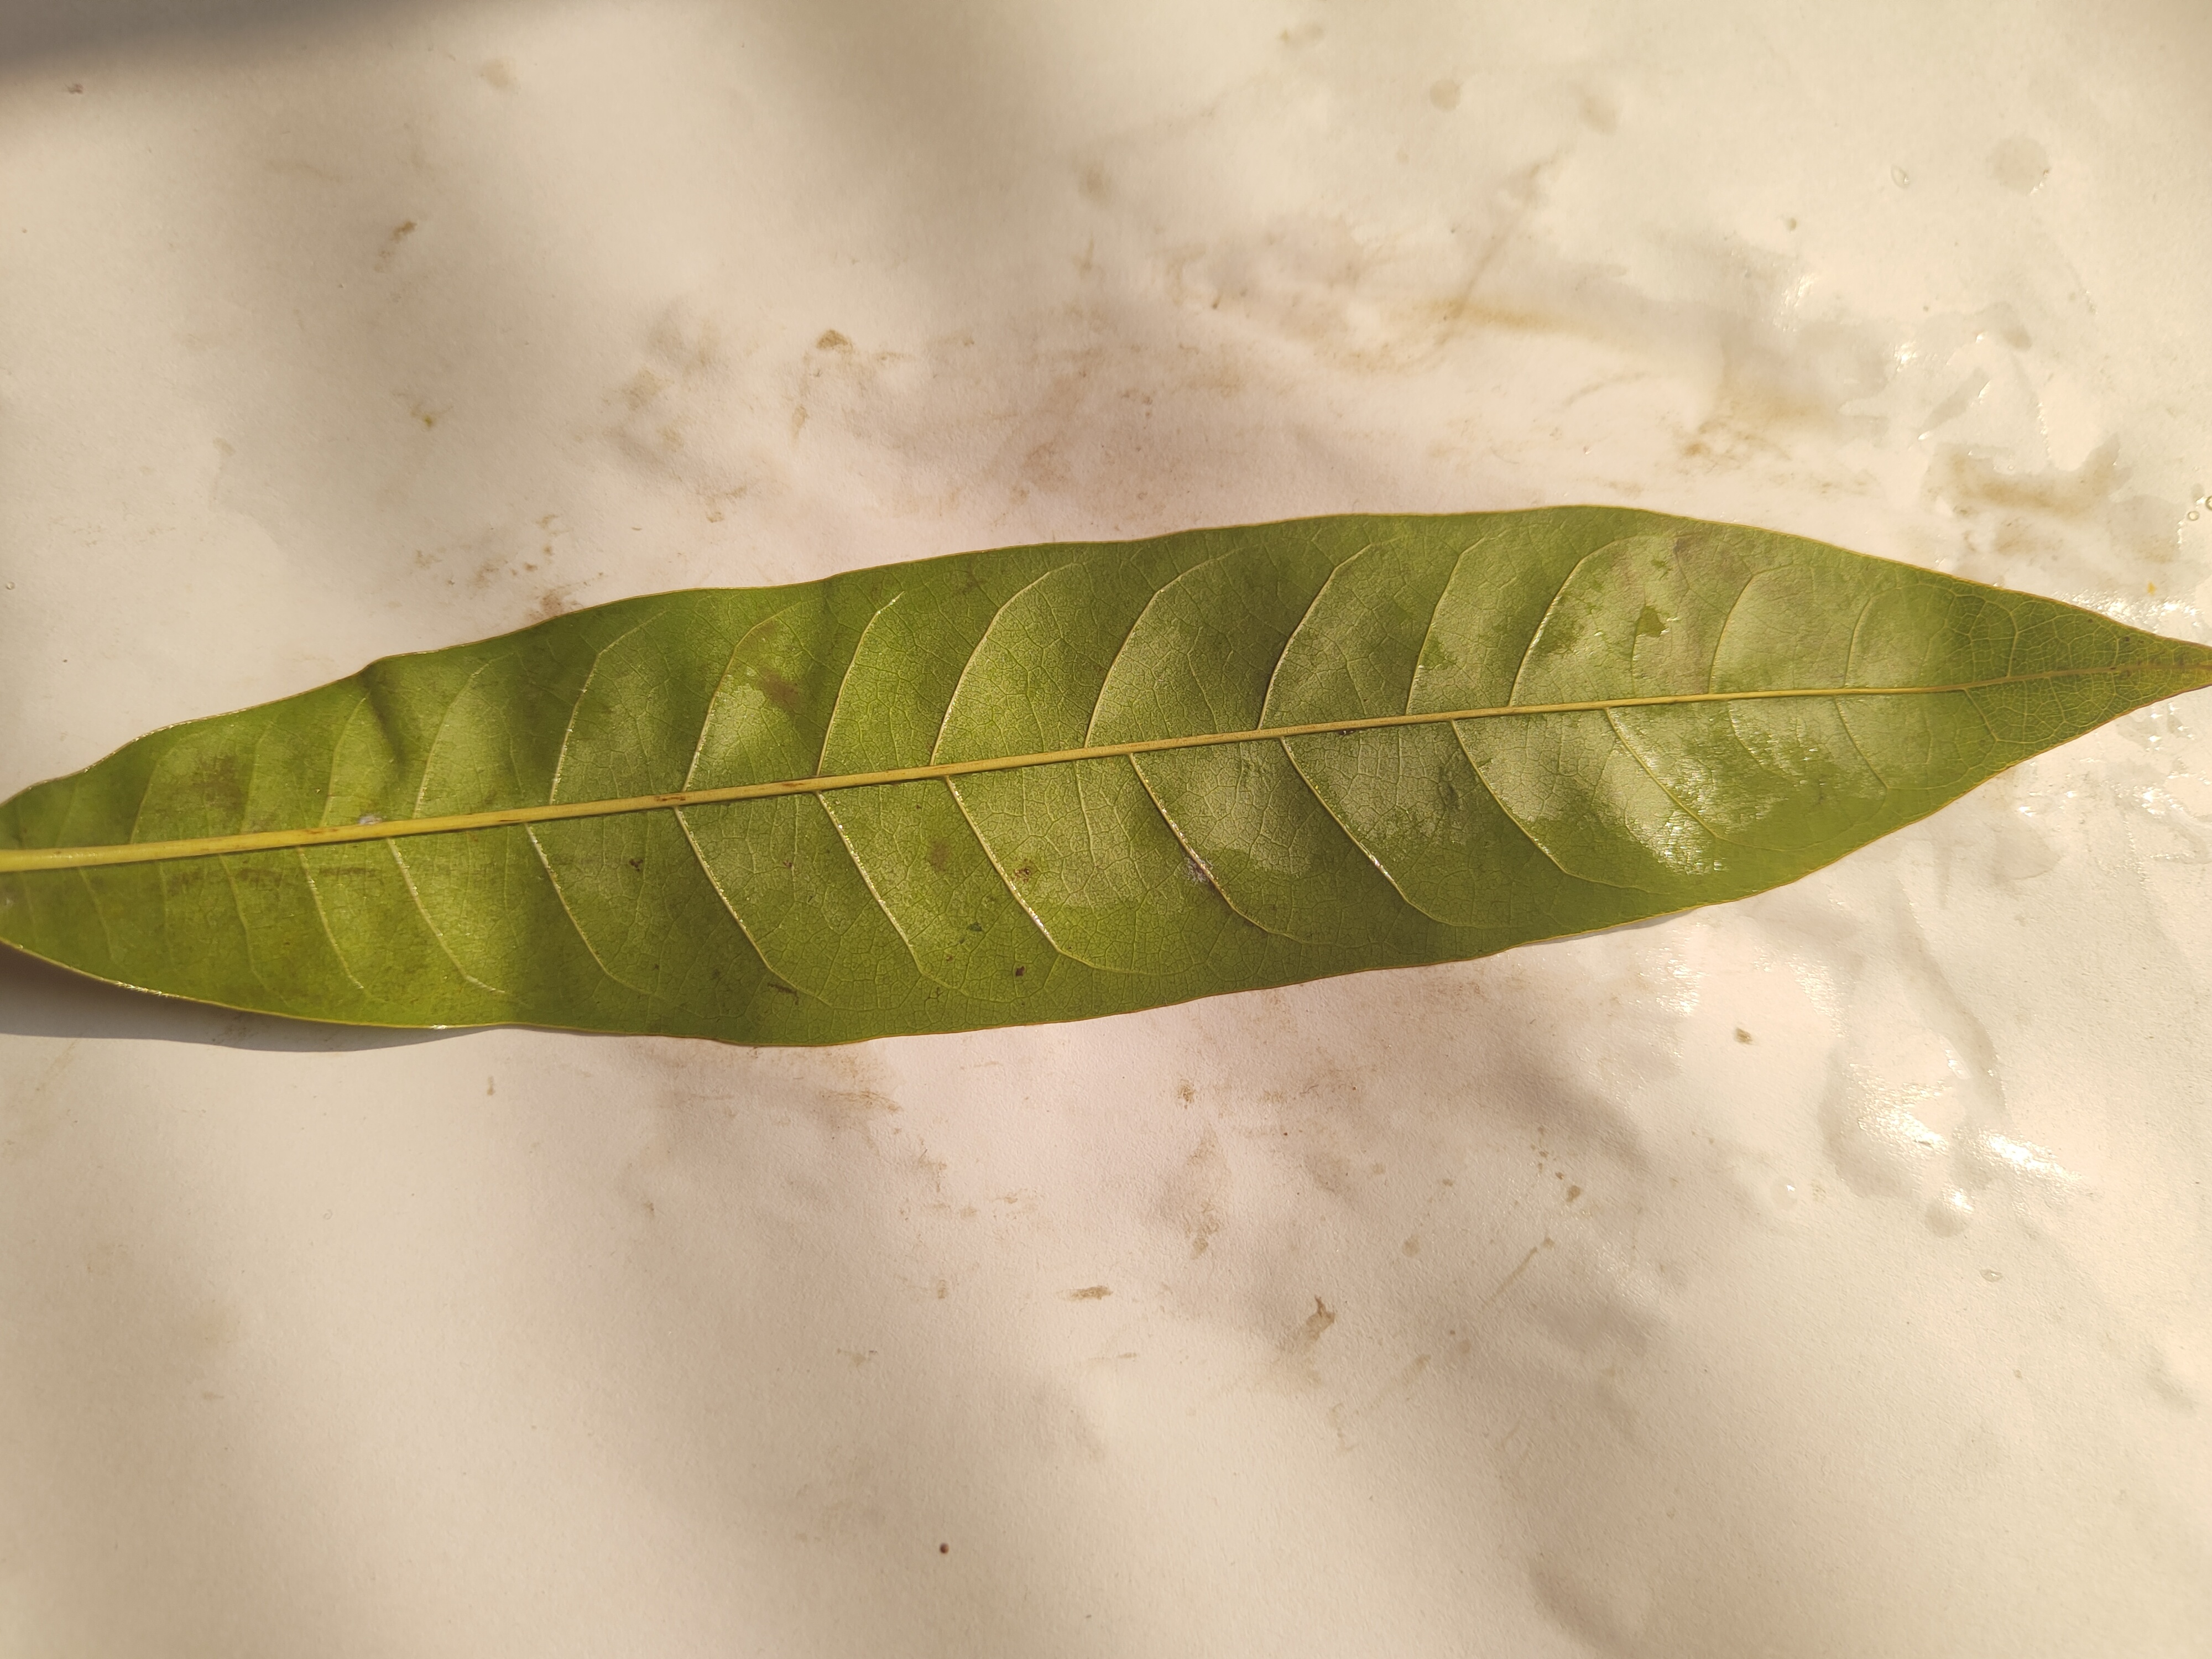
Leaf variety: Custard Apple